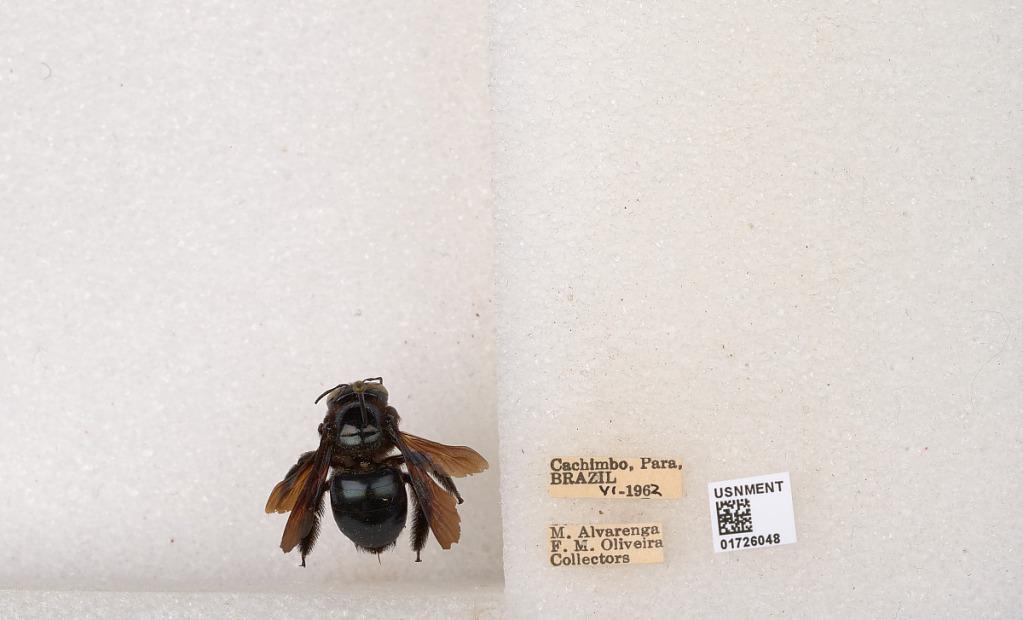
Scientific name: Xylocopa (Schonnherria) macrops Lepeletier
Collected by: M. Alvarenga & F. Oliveira
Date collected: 1962-6-1
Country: Brazil
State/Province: Para
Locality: Cachimbo